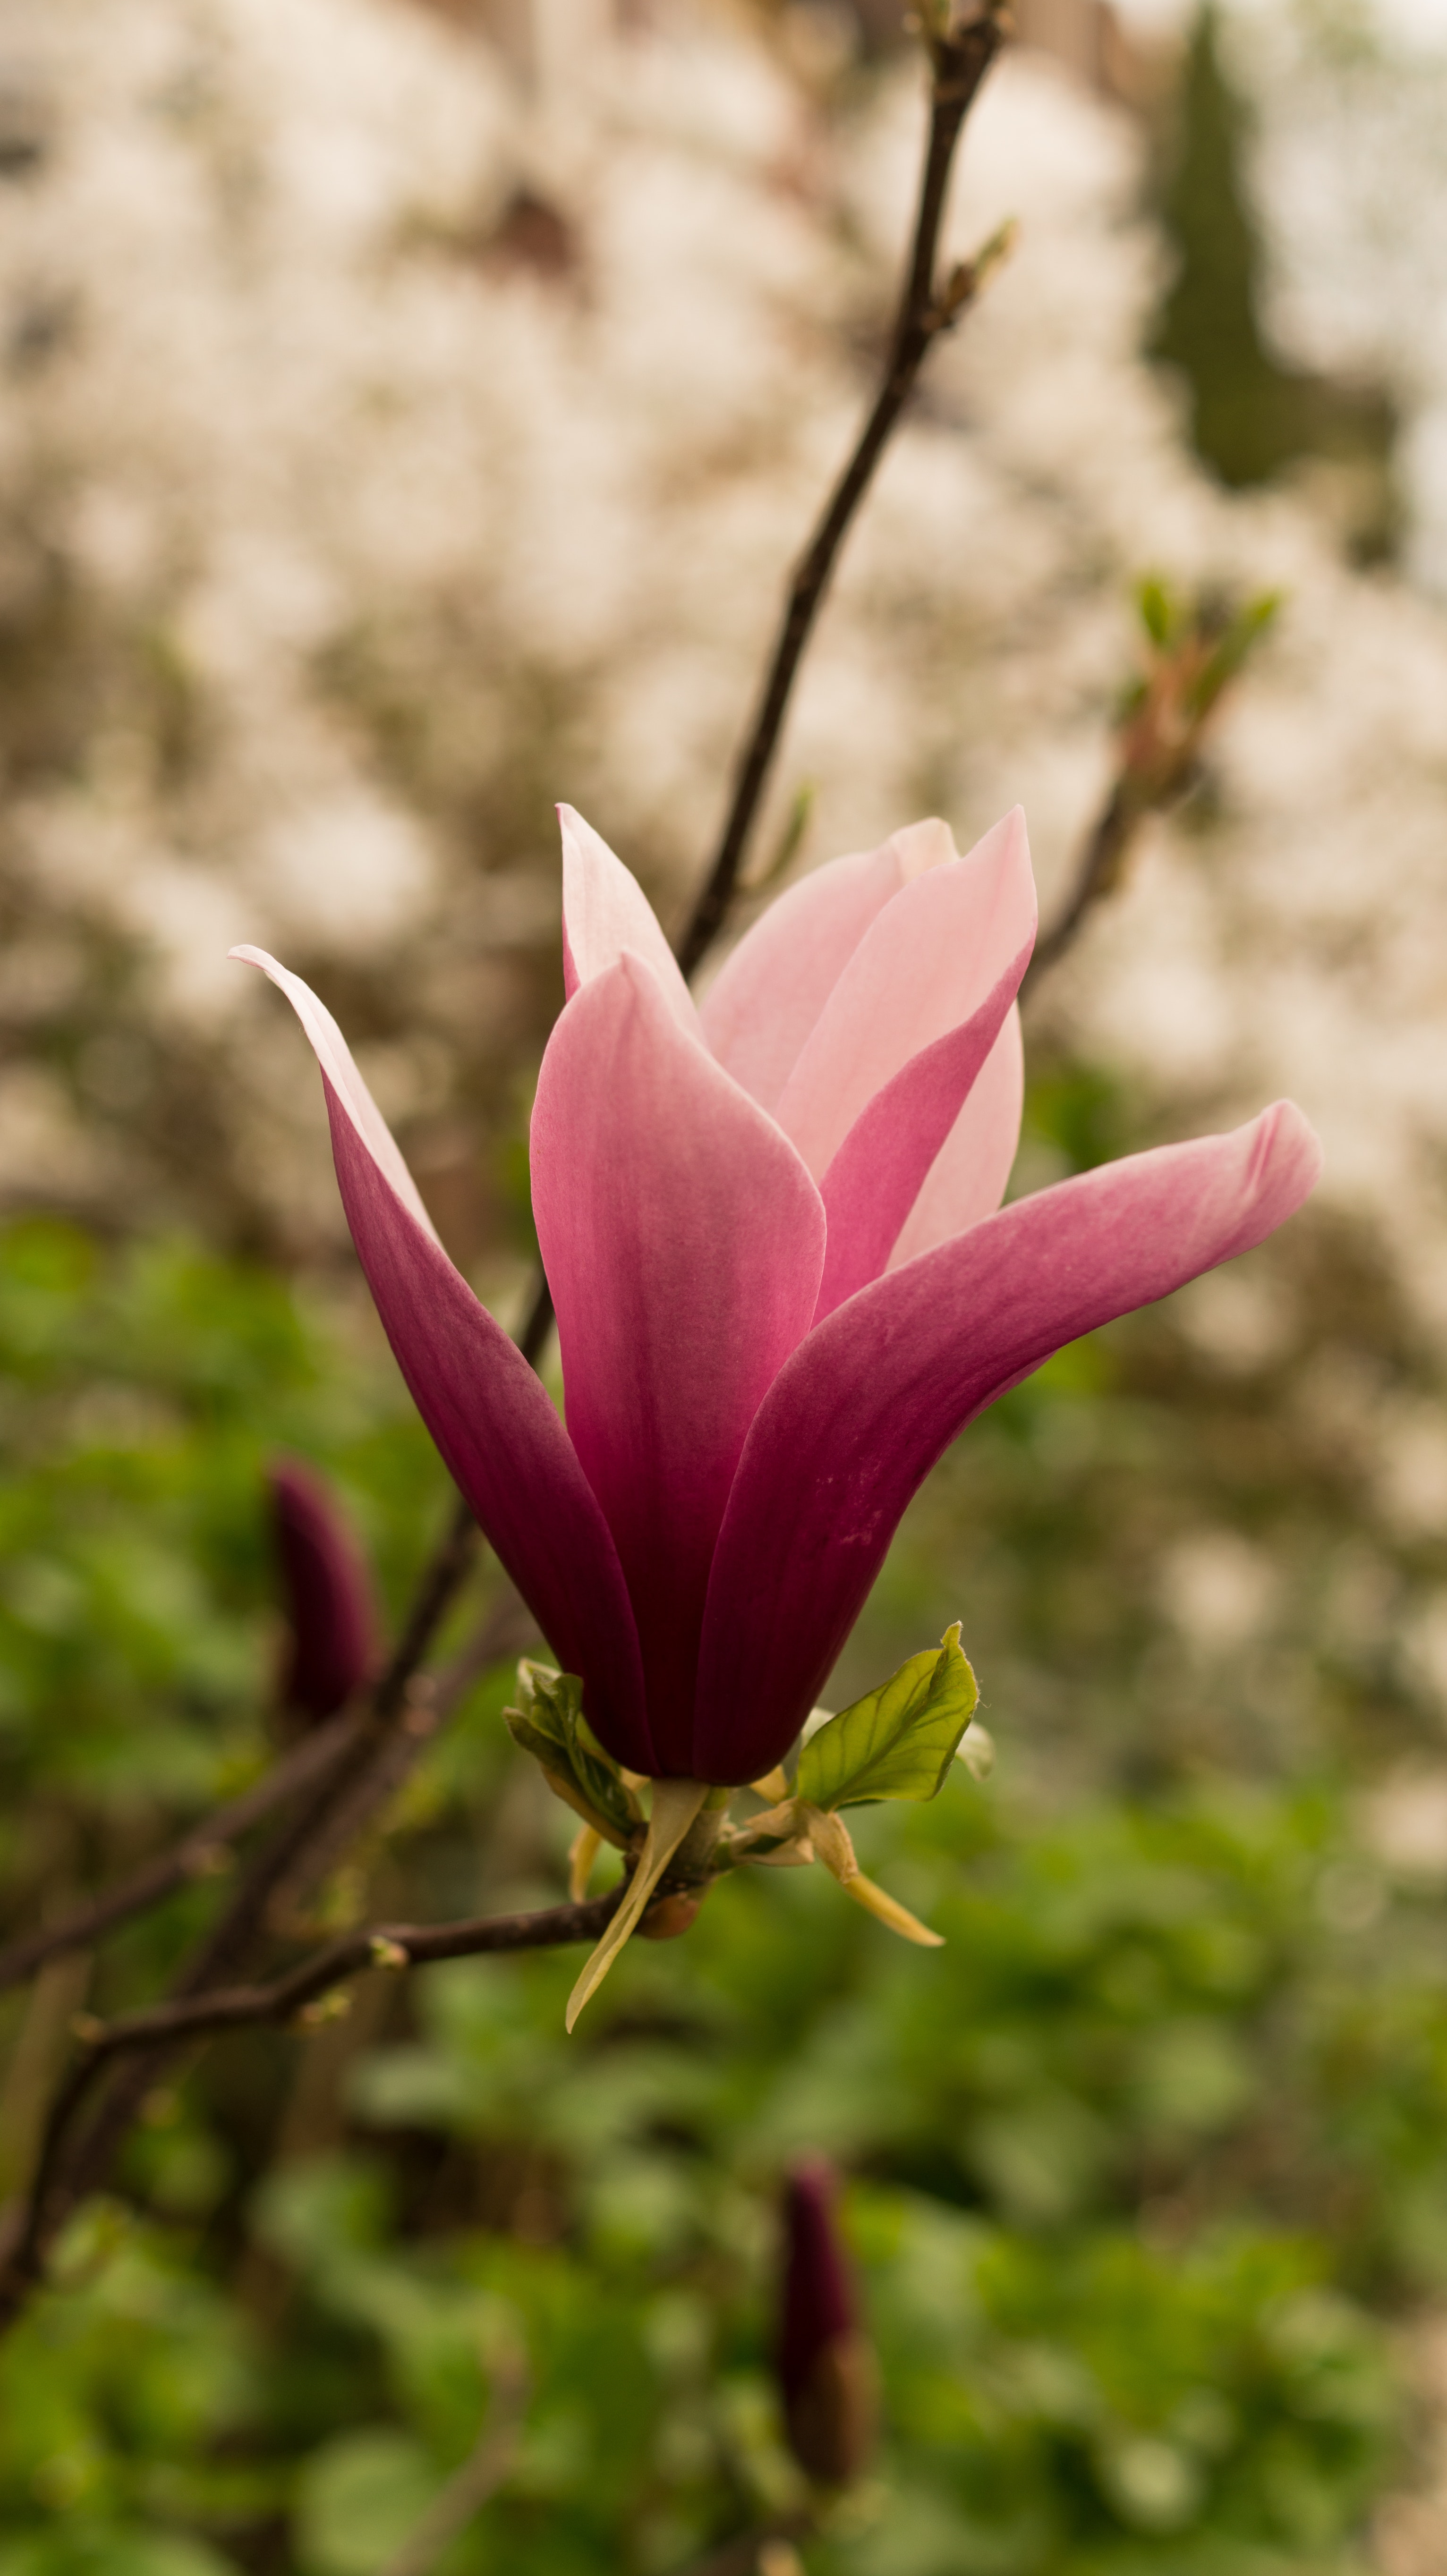
flower, flowering plant, petal, plant, botany, spring, tulipa humilis, magnolia family, lily family, siam tulip, magnolia, Siberian fawn lily, tulip, Pedicel, wildflower, perennial plant